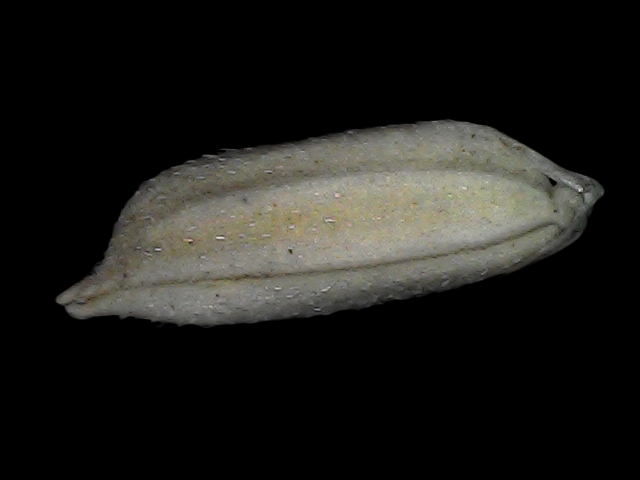
Rice variety: Bd79